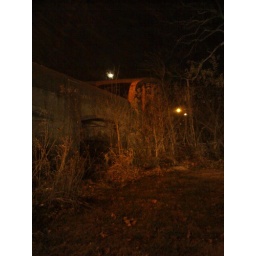
The red bridge, which Red Bridge road is named after in south Kansas City was built in 1932.